Acadia Paper Mill

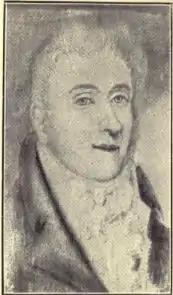
Anthony Henry Holland, Founder

The Acadia Paper Mill was established in Nova Scotia by Anthony Henry Holland sometime between 1817 and 1819. It was the second paper mill in Canada and the first in Atlantic Canada.The mill was built on the Nine Mile River, near Bedford Basin. Early paper makers included two sons-in-law of Holland; John Campbell and Samuel Courtney.